Finsbury Rifles

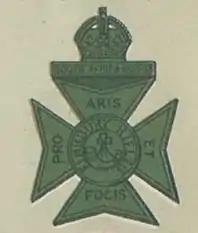
Cap badge of the Finsbury Rifles

The Finsbury Rifles was a unit of Britain's Volunteer Force and later Territorial Army from 1860 to 1961. It saw action at Gallipoli, in Palestine and on the Western Front during the First World War. In the Second World War, it served in the Anti-Aircraft (AA) role during the Battle of Britain and the Blitz, then in North Africa, Sicily and Italy.